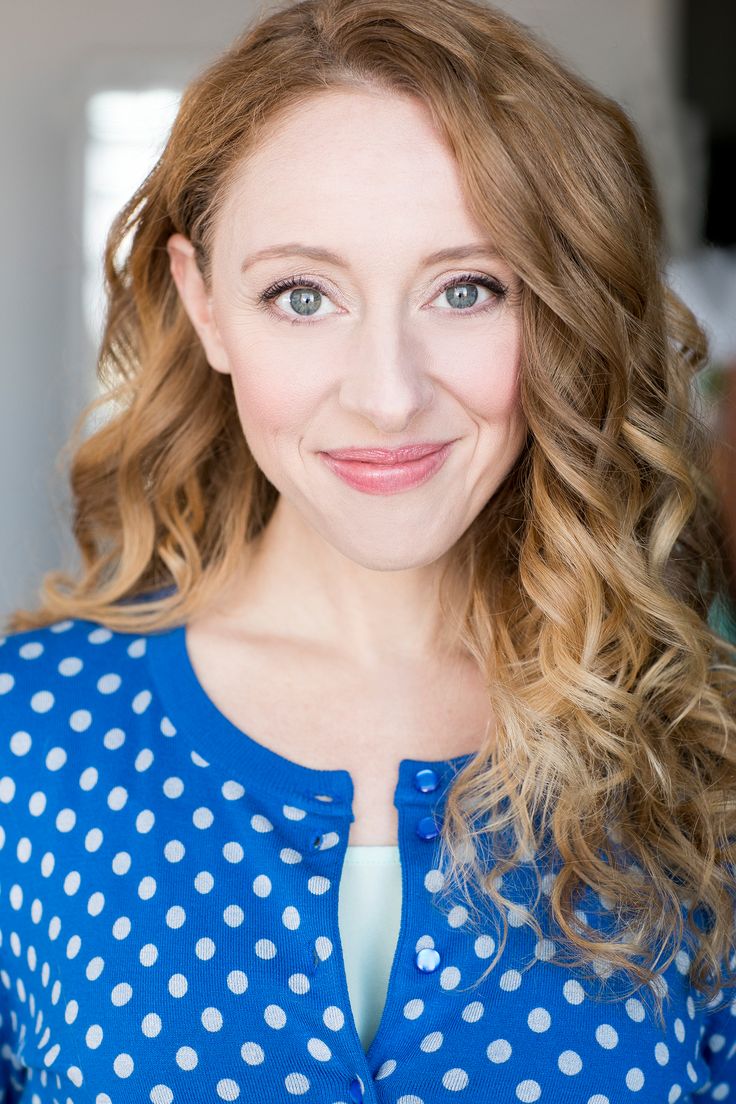
Gender: women